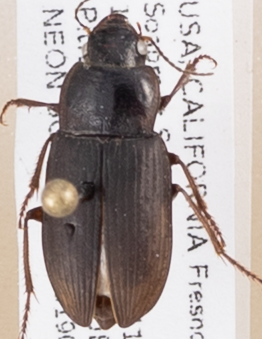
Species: Anisodactylus similis
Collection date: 2019-07-31
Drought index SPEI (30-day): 0.272
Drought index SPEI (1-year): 0.47
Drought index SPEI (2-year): -0.03